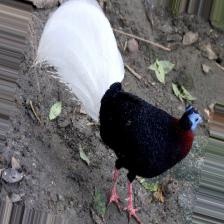
Species: BULWERS PHEASANT
Scientific name: LOPHURA BULWERI